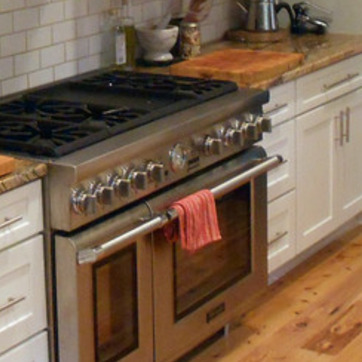
Material: metal